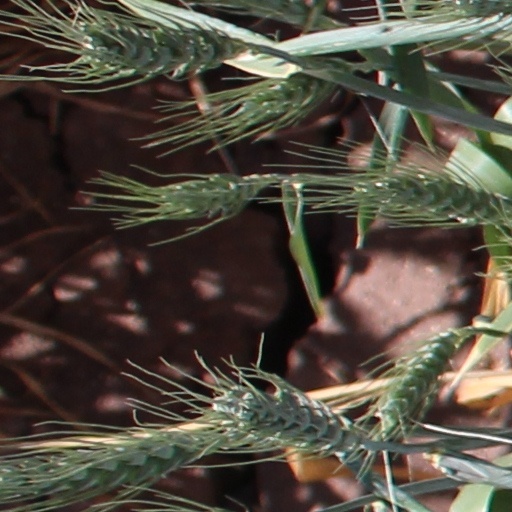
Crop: wheat